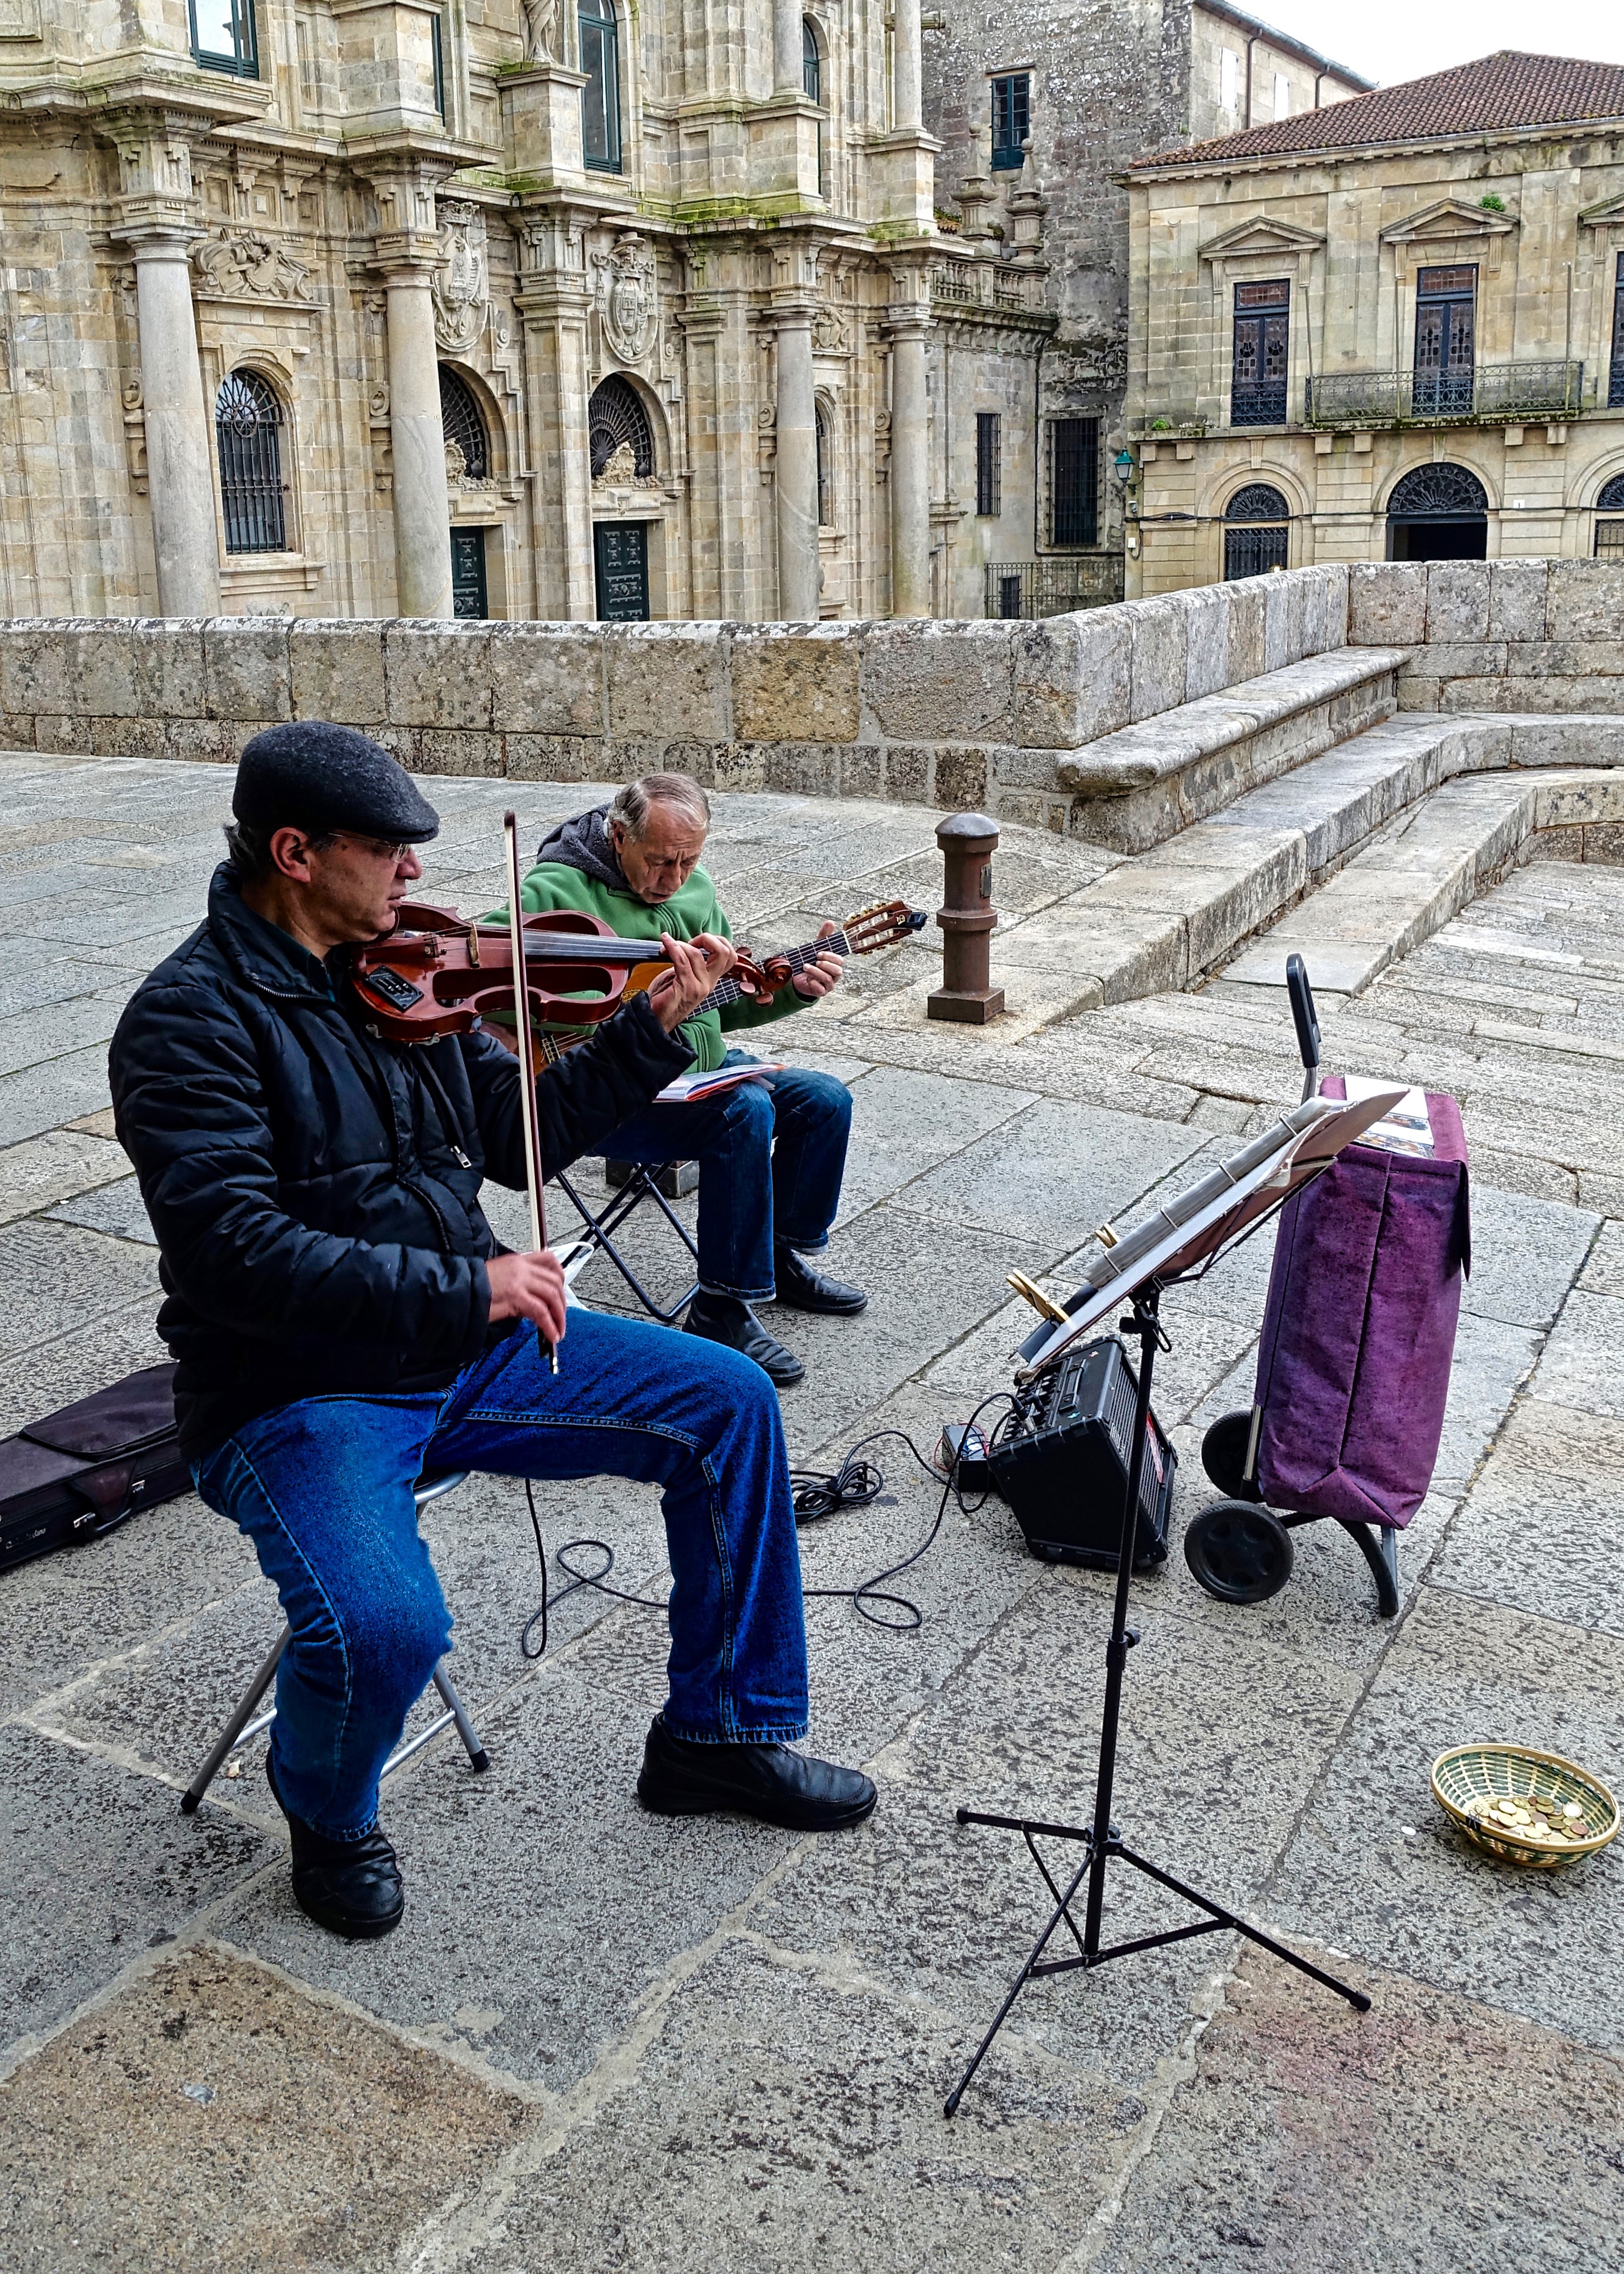
music, road, street, travel, instrument, performer, musician, tourism, violin, temple, musical, history, busker, middle ages, entertainment, violinist, stringed, fiddle, ancient history